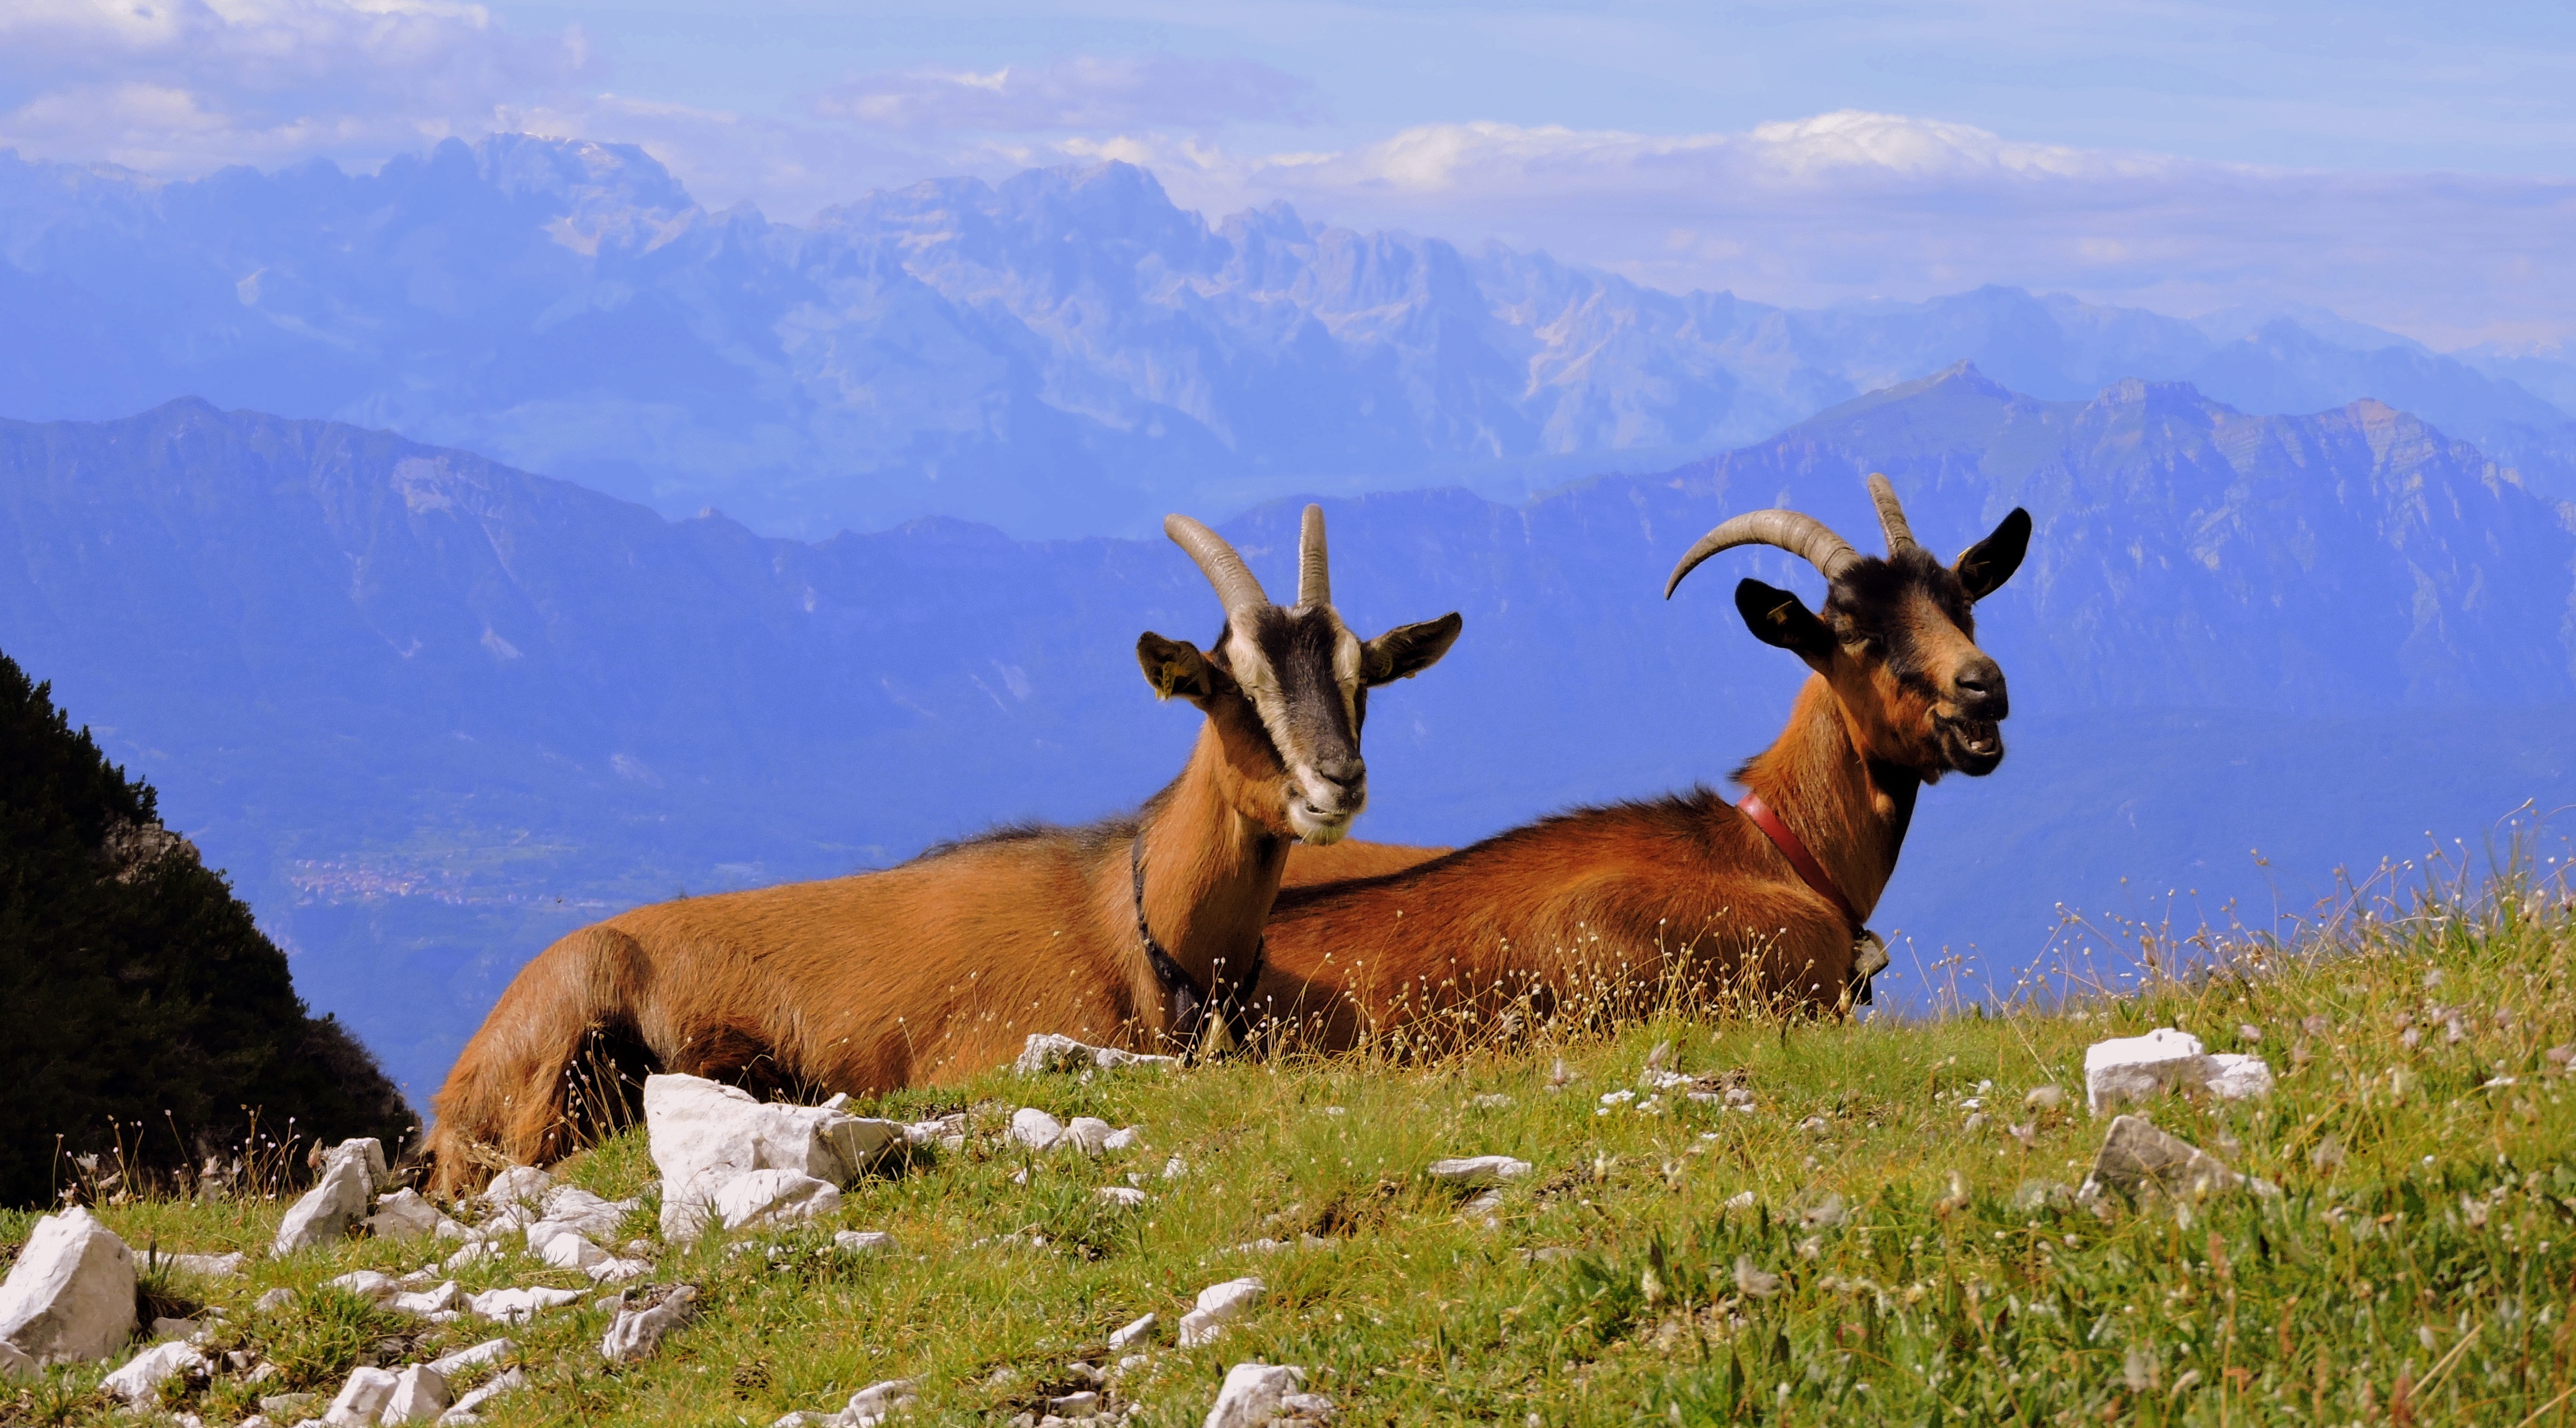
wilderness, mountain, meadow, prairie, wildlife, deer, green, herd, pasture, grazing, mammal, fauna, prato, mountains, grassland, animals, vertebrate, lying, chamois, white tailed deer, pronghorn, capra